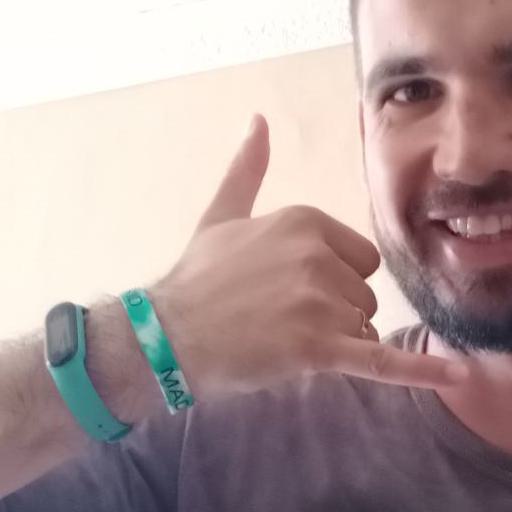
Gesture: call